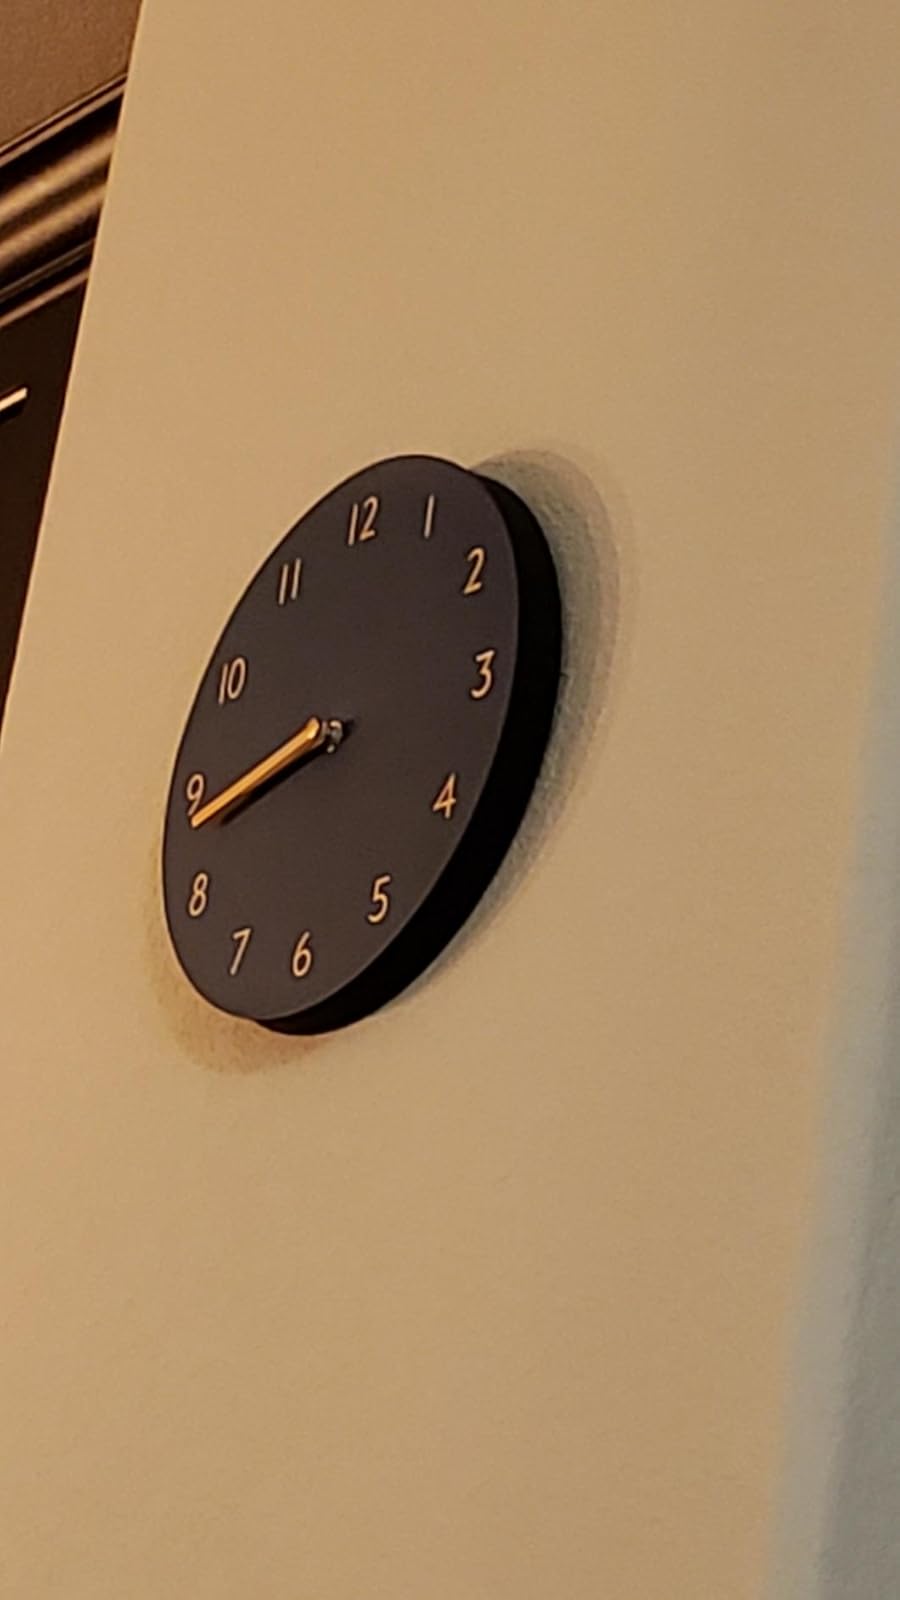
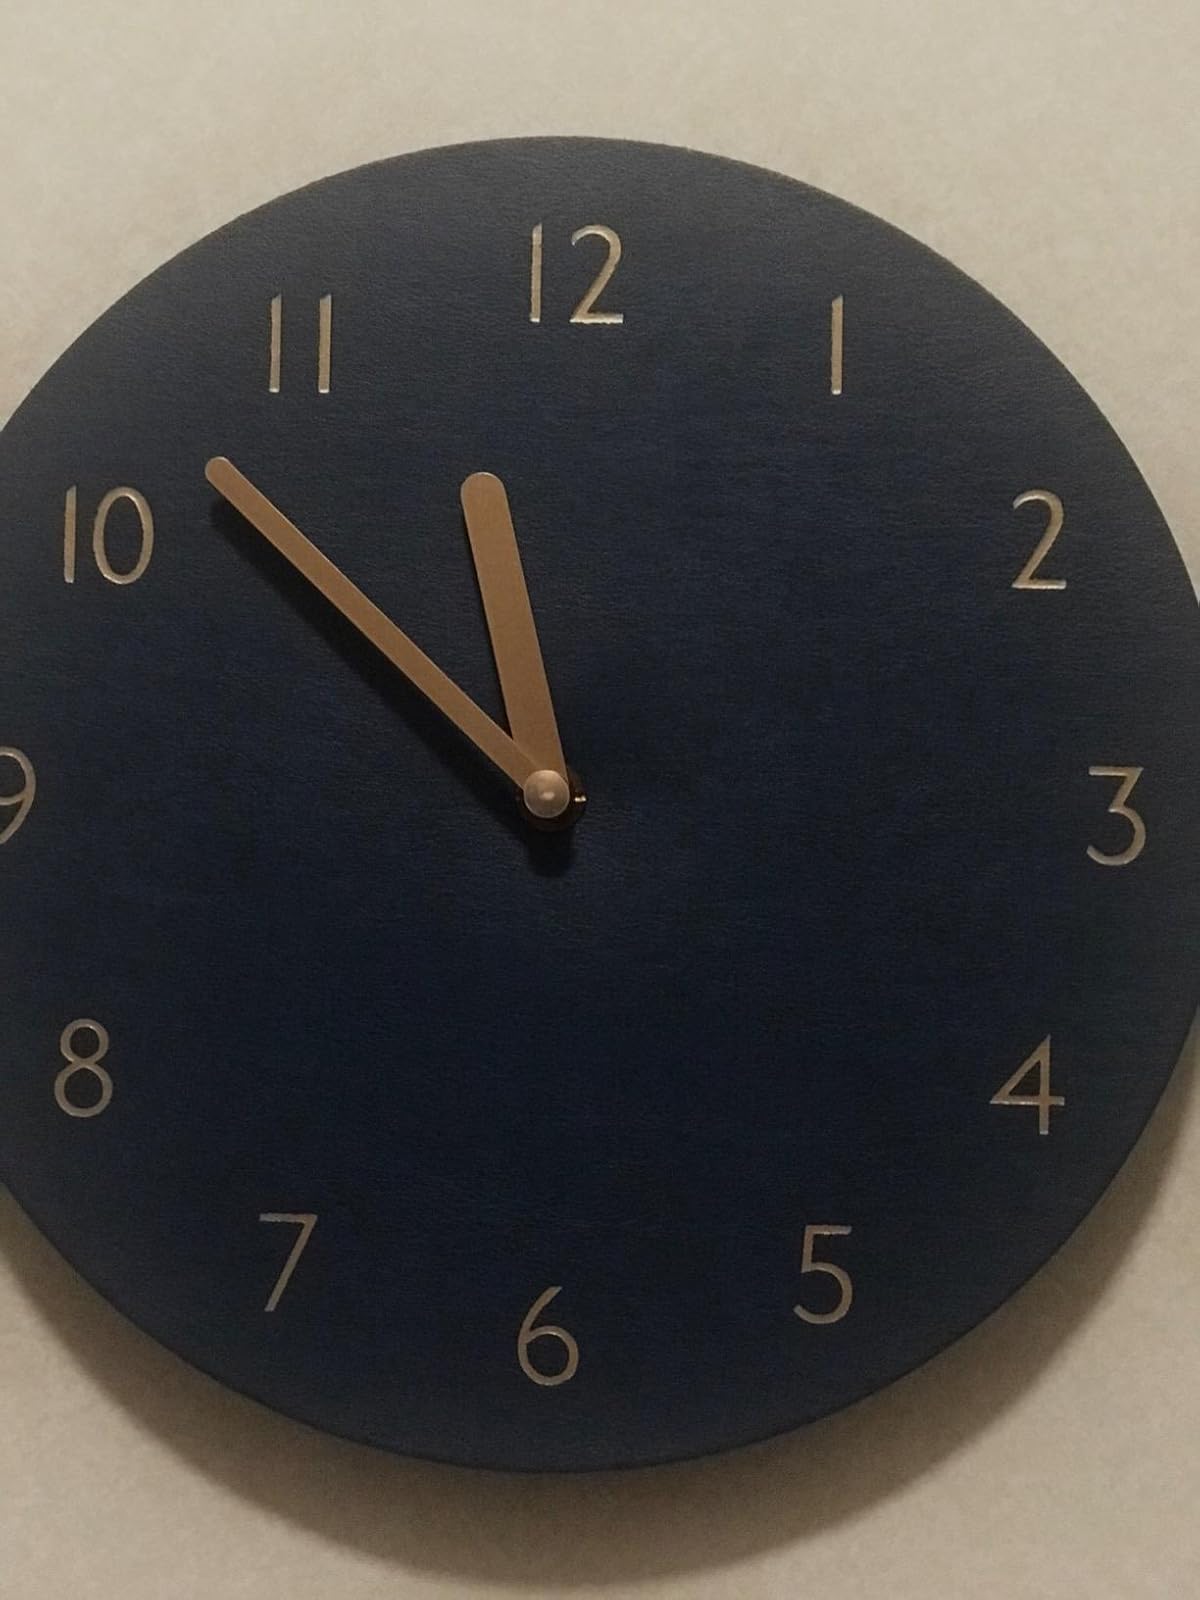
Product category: clock
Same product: yes